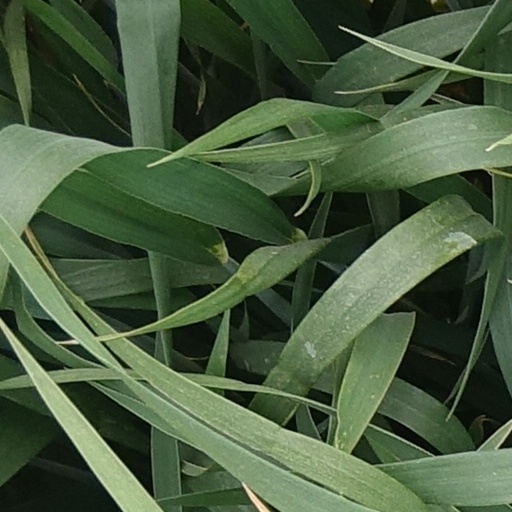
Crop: wheat